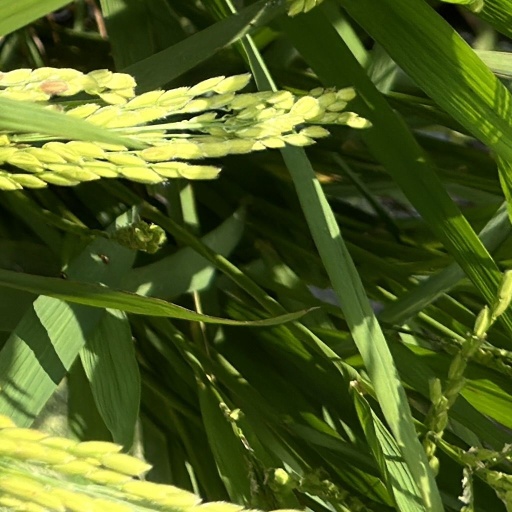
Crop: rice